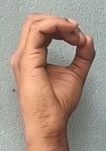
ASL sign: O